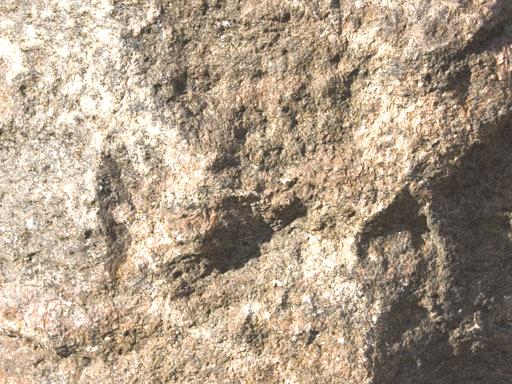
Material: stone